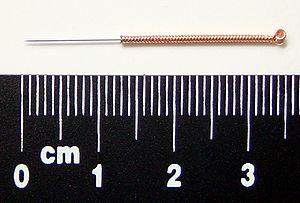
Aiguille d'acupuncture.